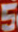
Number: 5